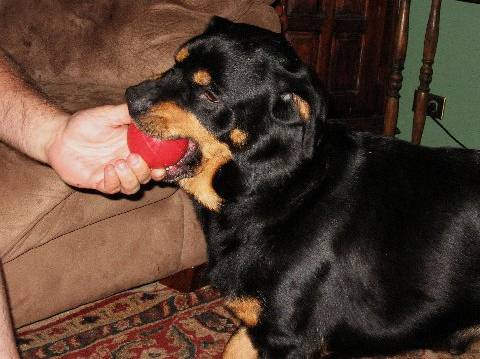
Label: dog